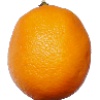
Label: lemon_meyer